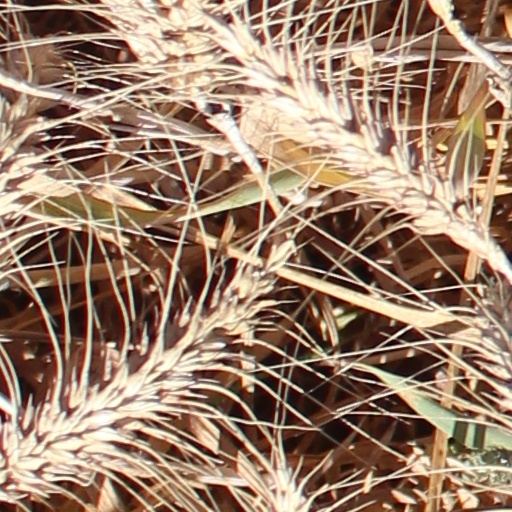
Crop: wheat